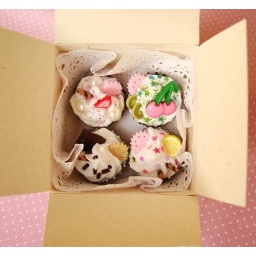
bottle cap whipped cream magnets - in their little take out box